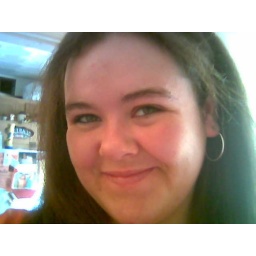
me at my brothers house in kitchen